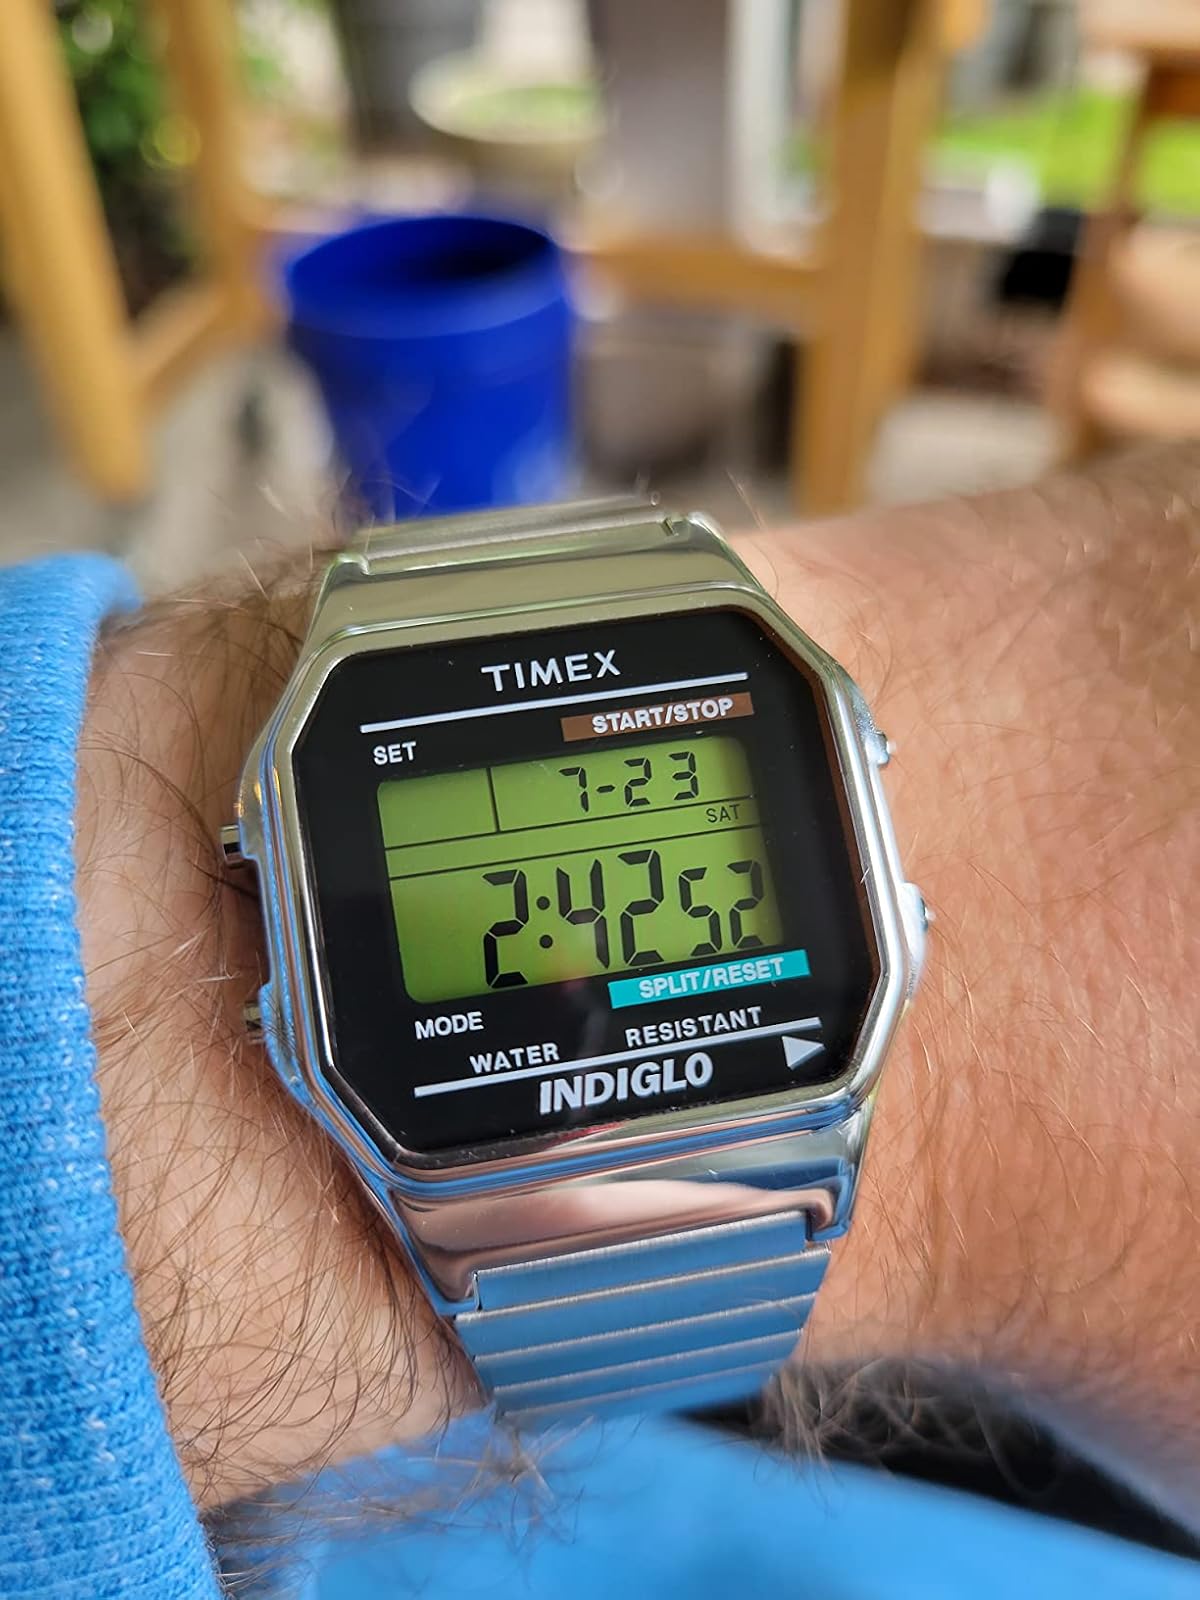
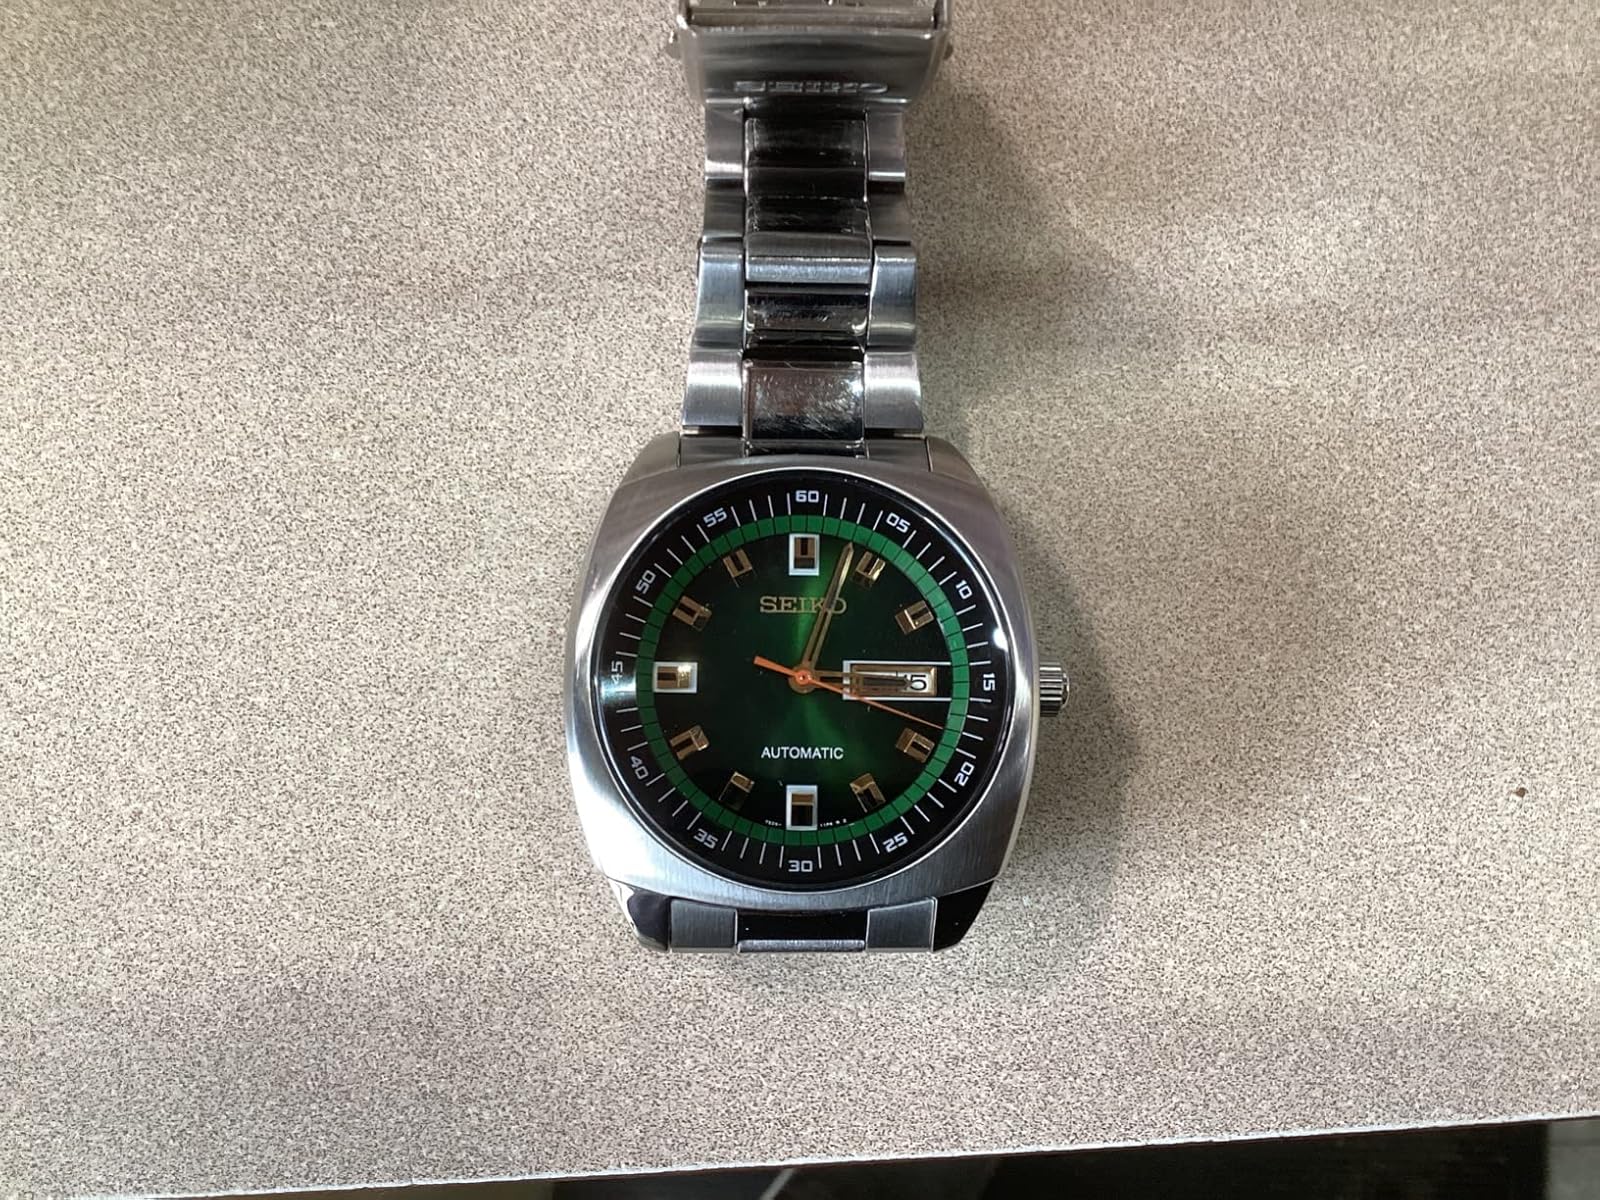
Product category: accessories_watch
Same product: no